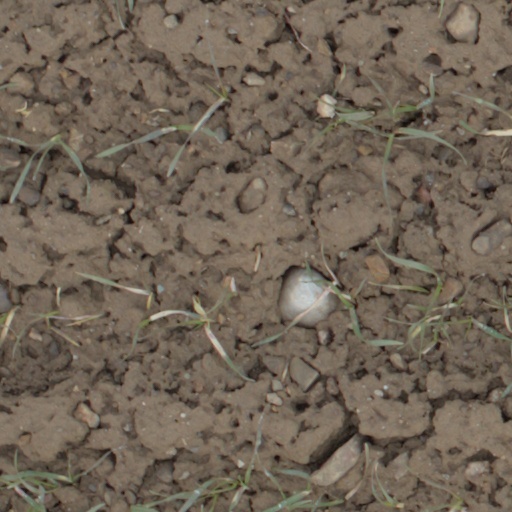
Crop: wheat